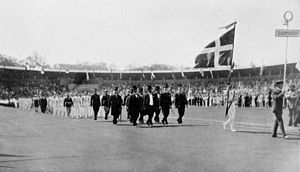
Københavns Idræts Forening / Foreningens historie / Den gyldne æra – 60 år som Danmarks bedste atletik klub
Arne Højme Nielsen som dansk fanebærer ved OL i Stockholm 1912 med otte KIFere.
Københavns Idræts Forening er en dansk atletikklub hjemmehørende på Østerbro i København. Foreningens træningsfaciliteter findes på Østerbro Stadion og i Club Danmark Hallen i Valby.